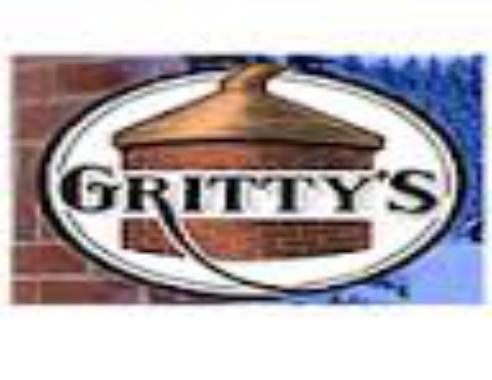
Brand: Gritty McDuff's
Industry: Food